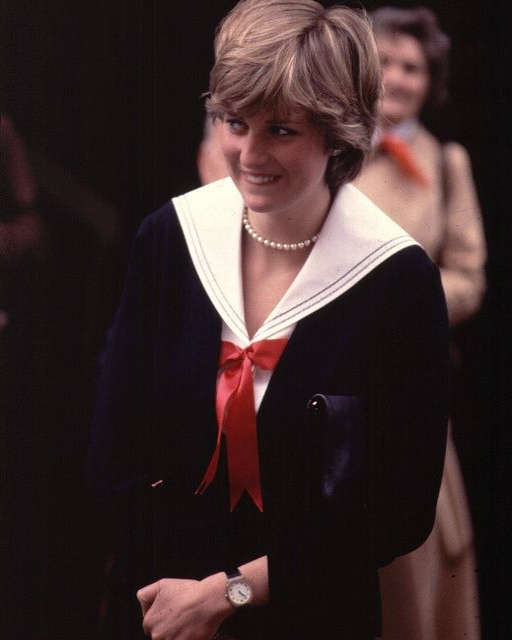
noble people visited the policemen who 'll guard their future home .